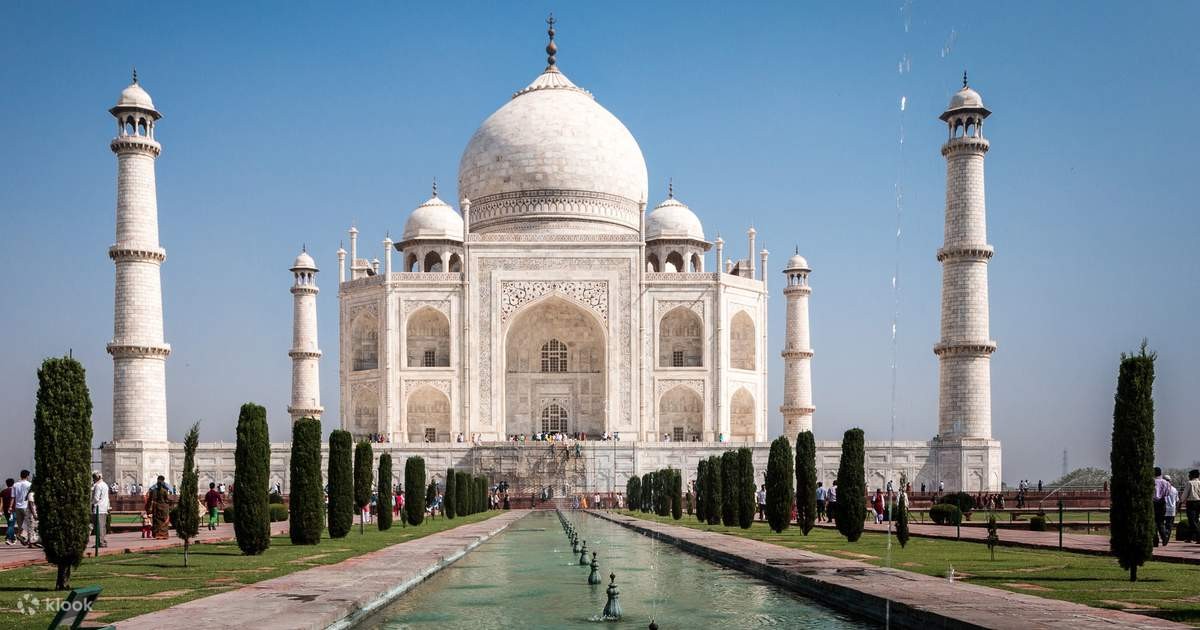
Landmark: Taj Mahal